Javier Hernández

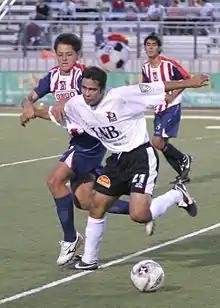
Hernández (left) playing for C.D. Guadalajara against Laredo Heat

Hernández began playing with C.D. Guadalajara's lower-division team, Chivas Coras in Tepic, Nayarit in the 2005–06 season. On 9 September 2006, he made his debut for Guadalajara in that year's Apertura in a win over Club Necaxa at Estadio Jalisco. With the score at 3–0, under manager José Manuel de la Torre, Hernández came on as a substitute for Omar Bravo in the 82nd minute, before scoring the fourth goal of the game five minutes later. It was his only goal in five appearances in 2006 as Guadalajara went on to win the league title. He made two appearances in the 2007 Clausura with no goals. He made six more appearances in 2007–08 without scoring.